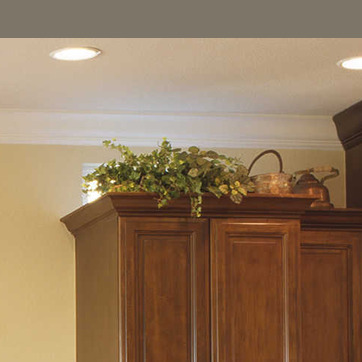
Material: foliage